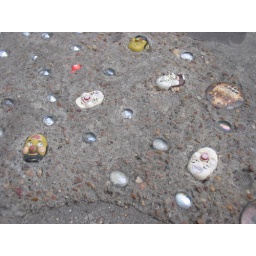
sidewalk art in the Marigny district. Frenchman street near Cafe Rose Nicaud